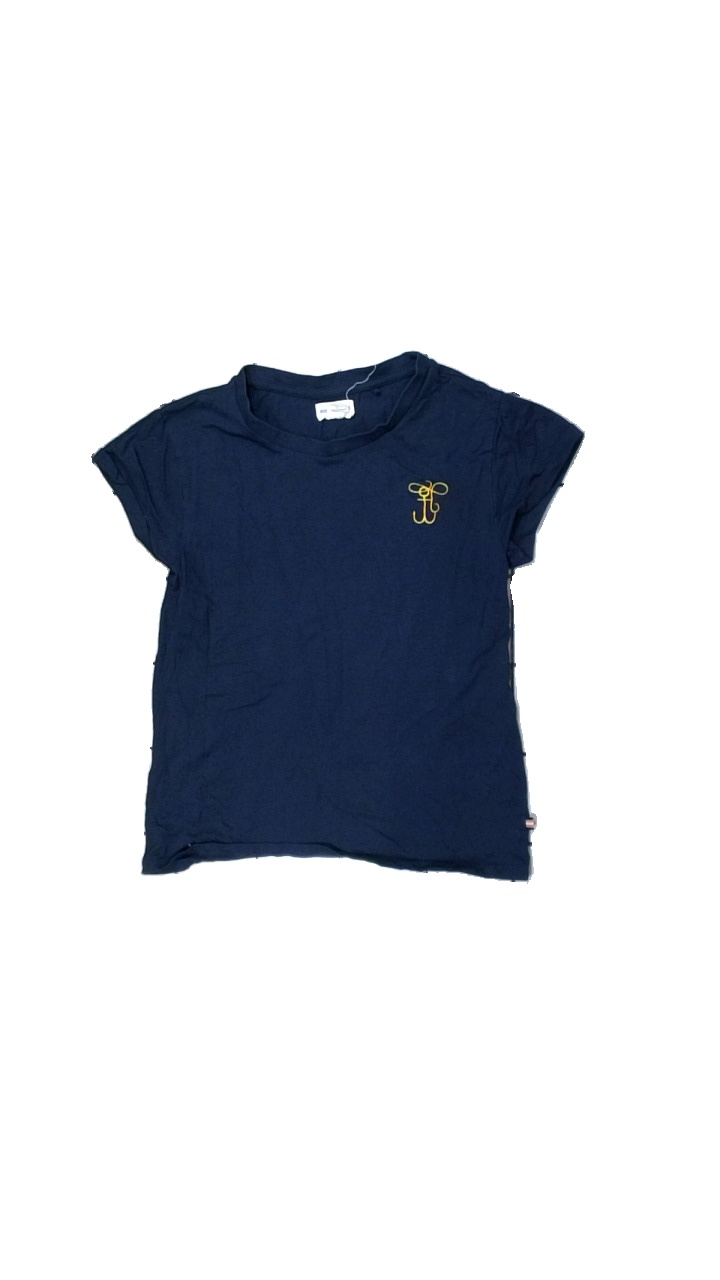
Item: T-shirt (Ladies)
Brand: Holly And Whyte (lindex)
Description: blå t-shirt med broderad symbol fram, lite "matt" i färgen
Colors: Blue, Yellow
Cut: Regular
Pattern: Embroidered
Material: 100% cotton
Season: All
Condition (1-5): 4
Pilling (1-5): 5
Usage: Reuse
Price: <50